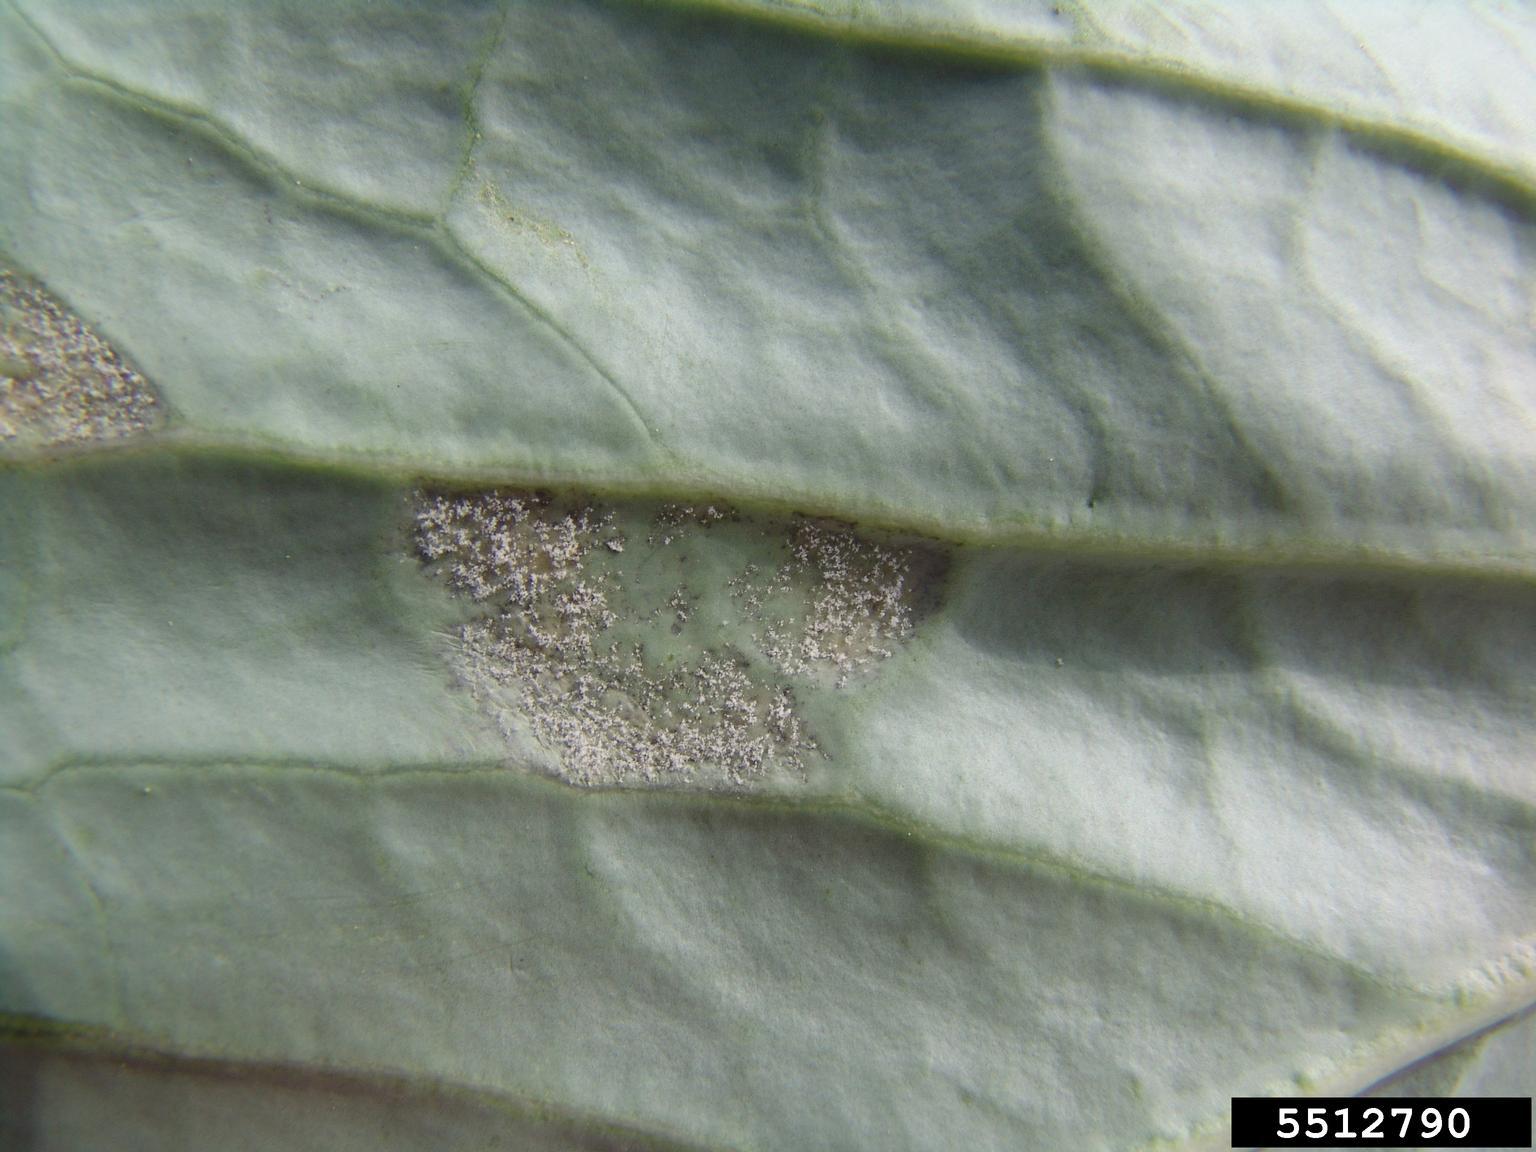
Plant: Cabbage
Disease: cabbage downy mildew